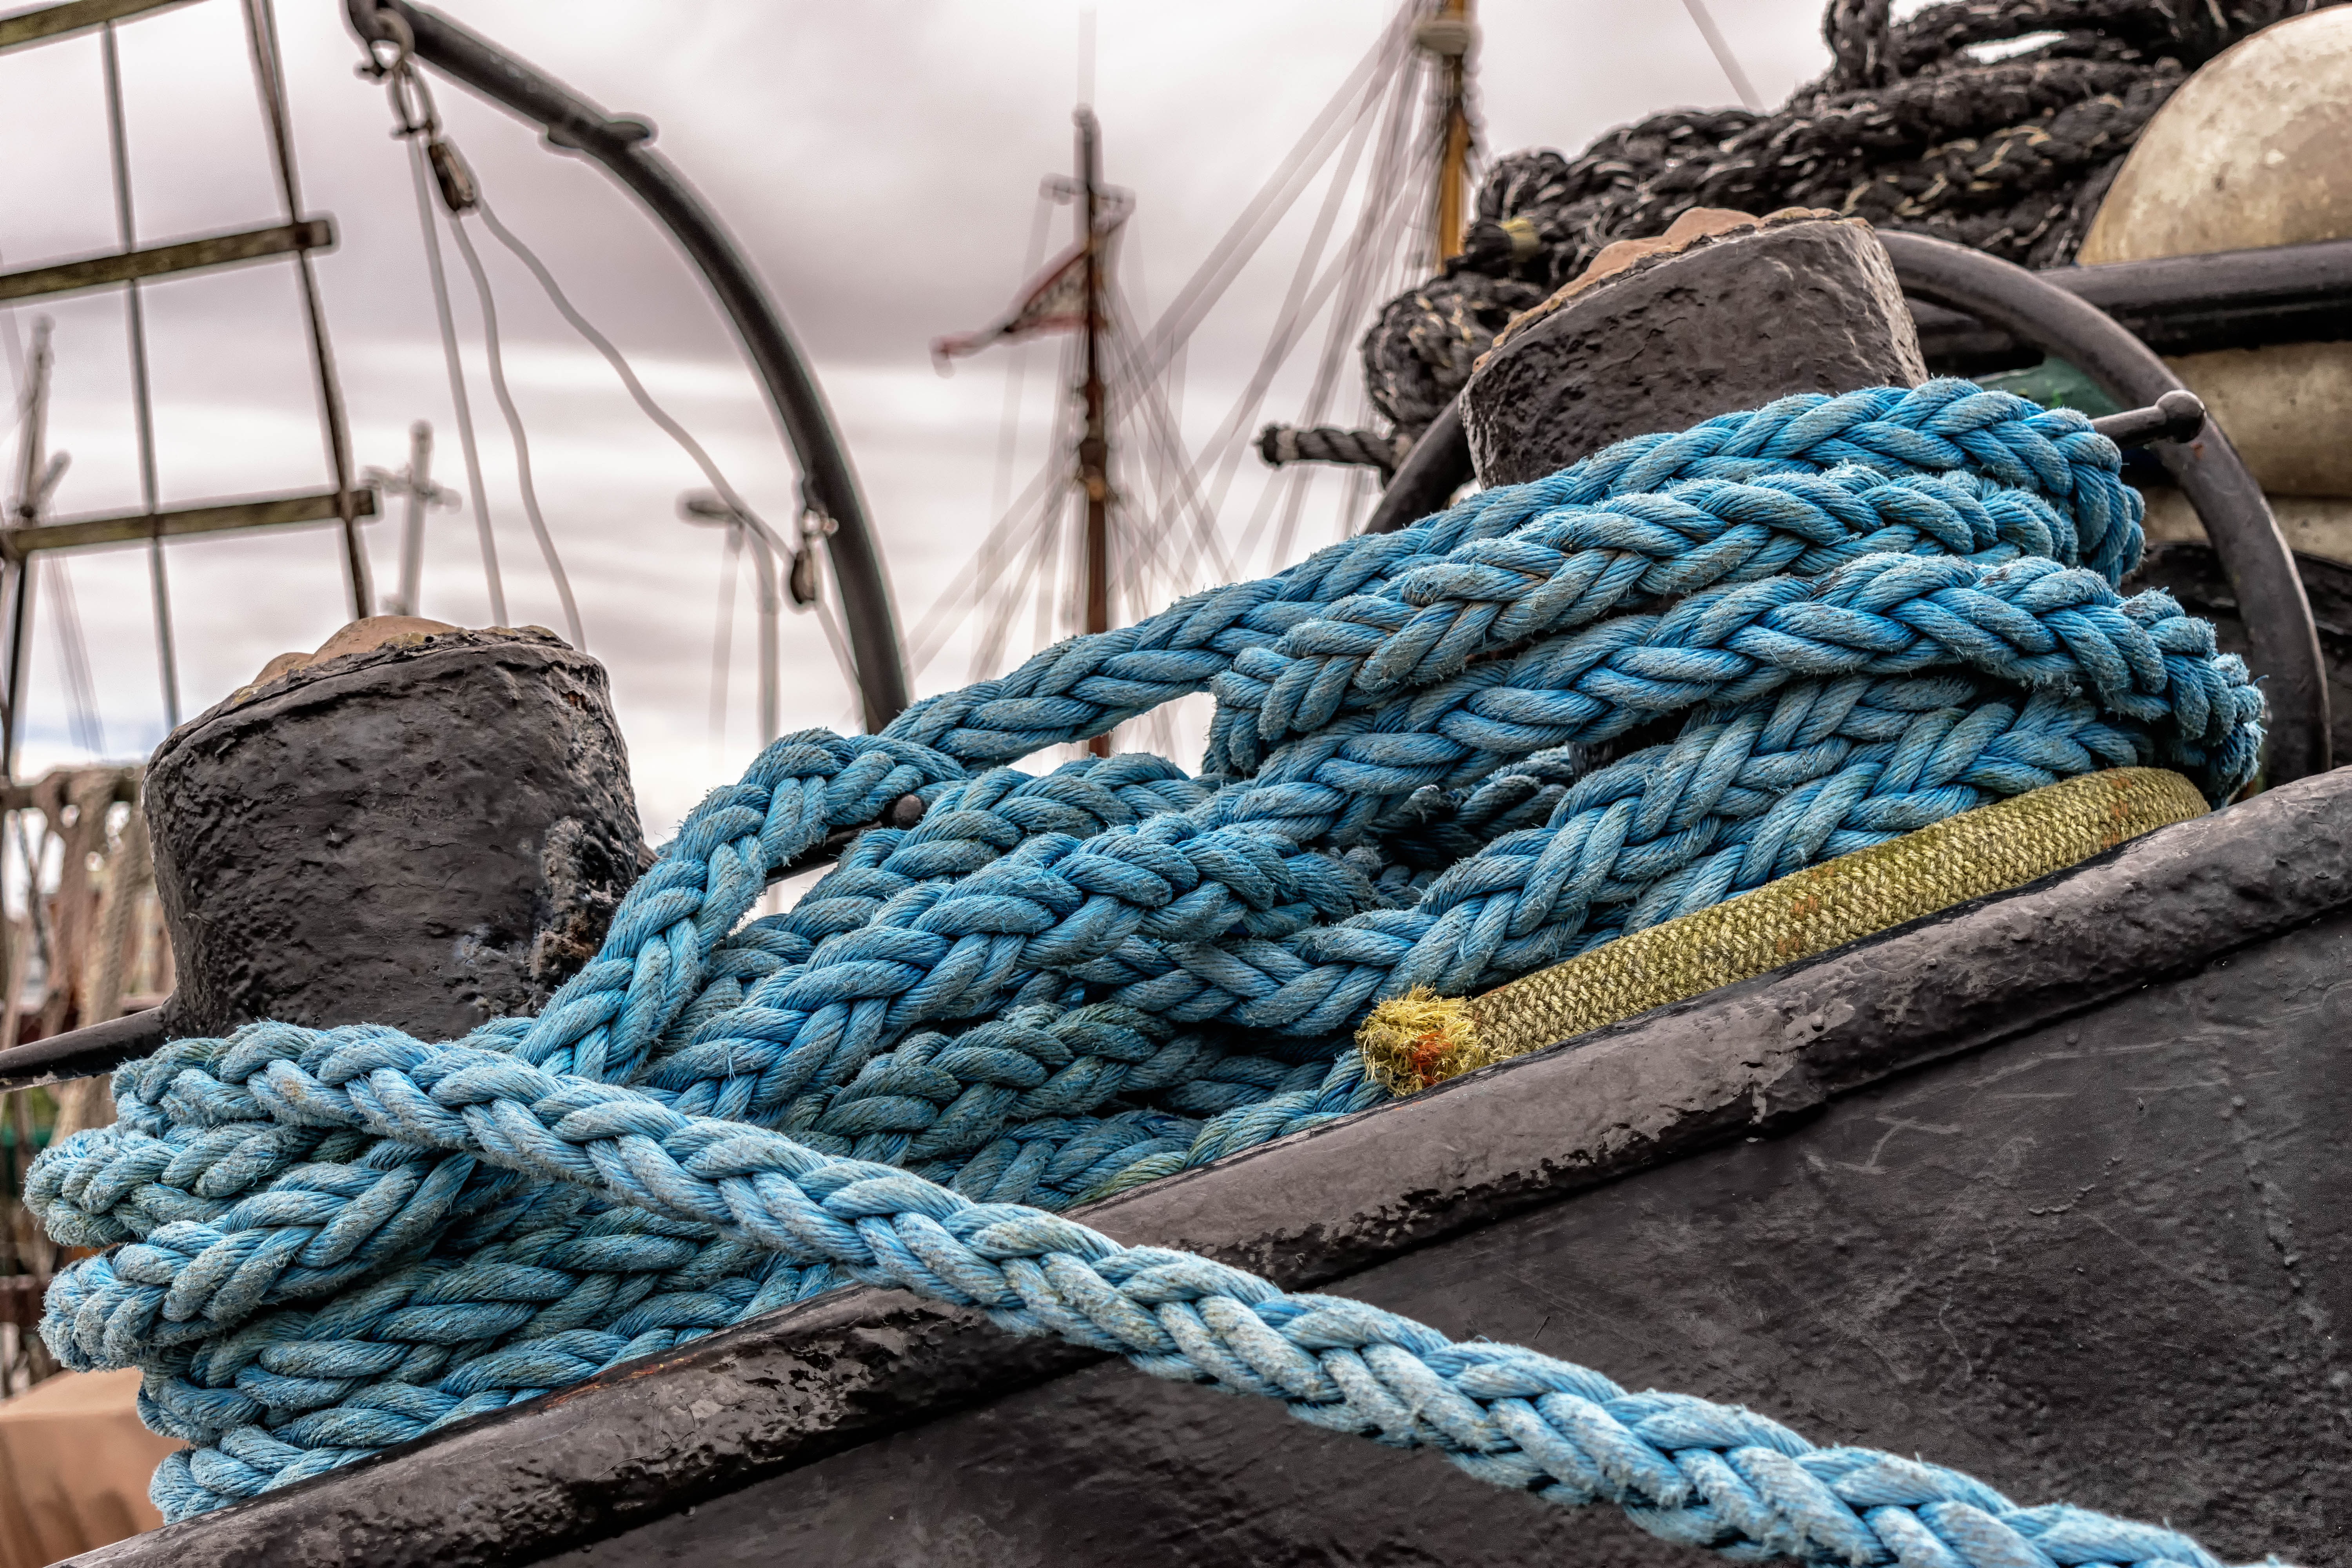
dew, rope, color, blue, material, tire, thread, textile, art, moor, sailing vessel, woven, canvas, cordage, ship traffic jams, ship accessories, knotted, hardware accessory